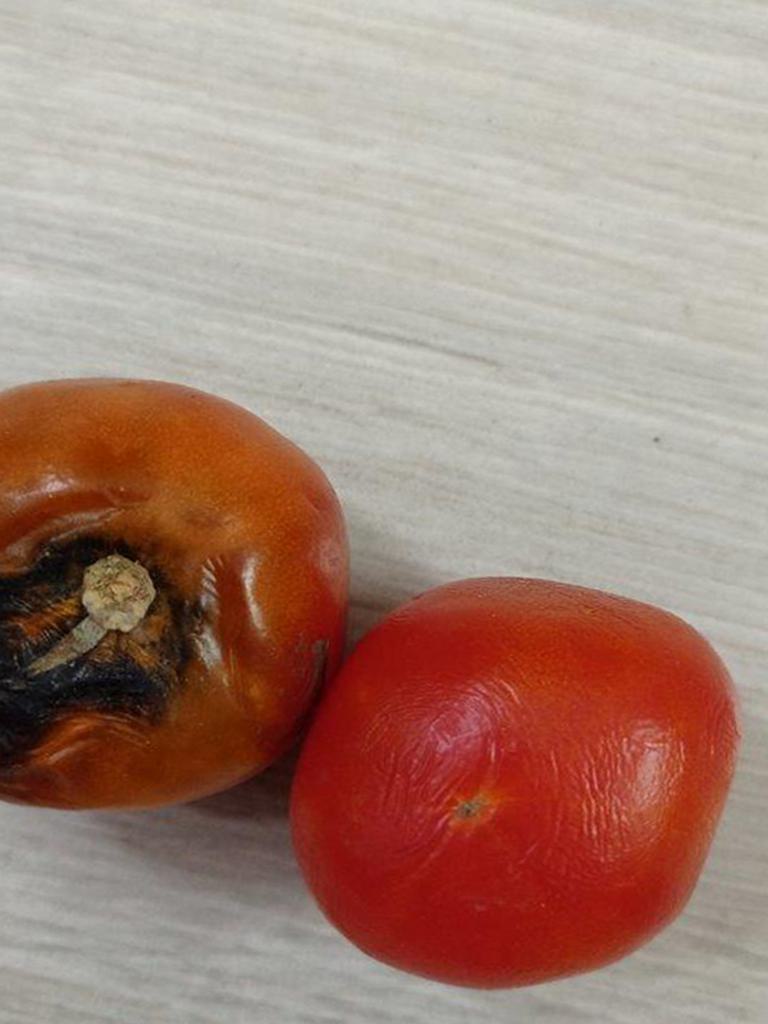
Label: Rotten